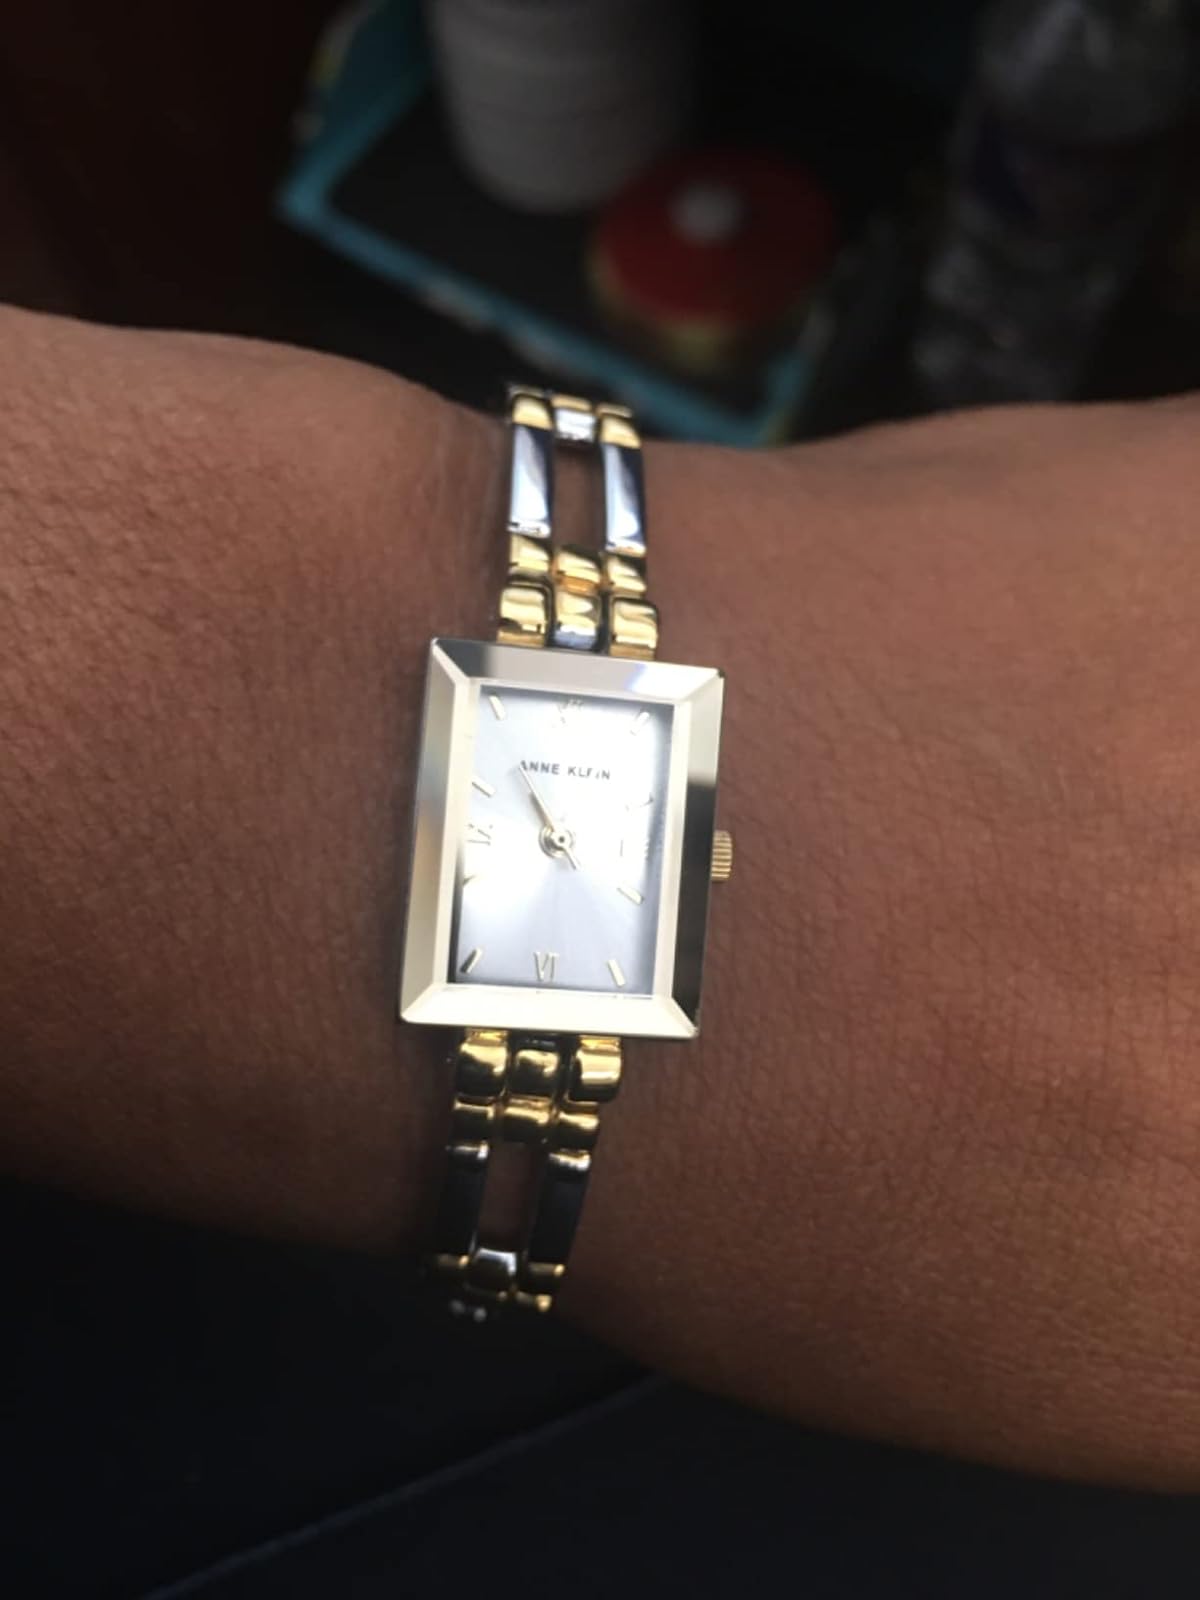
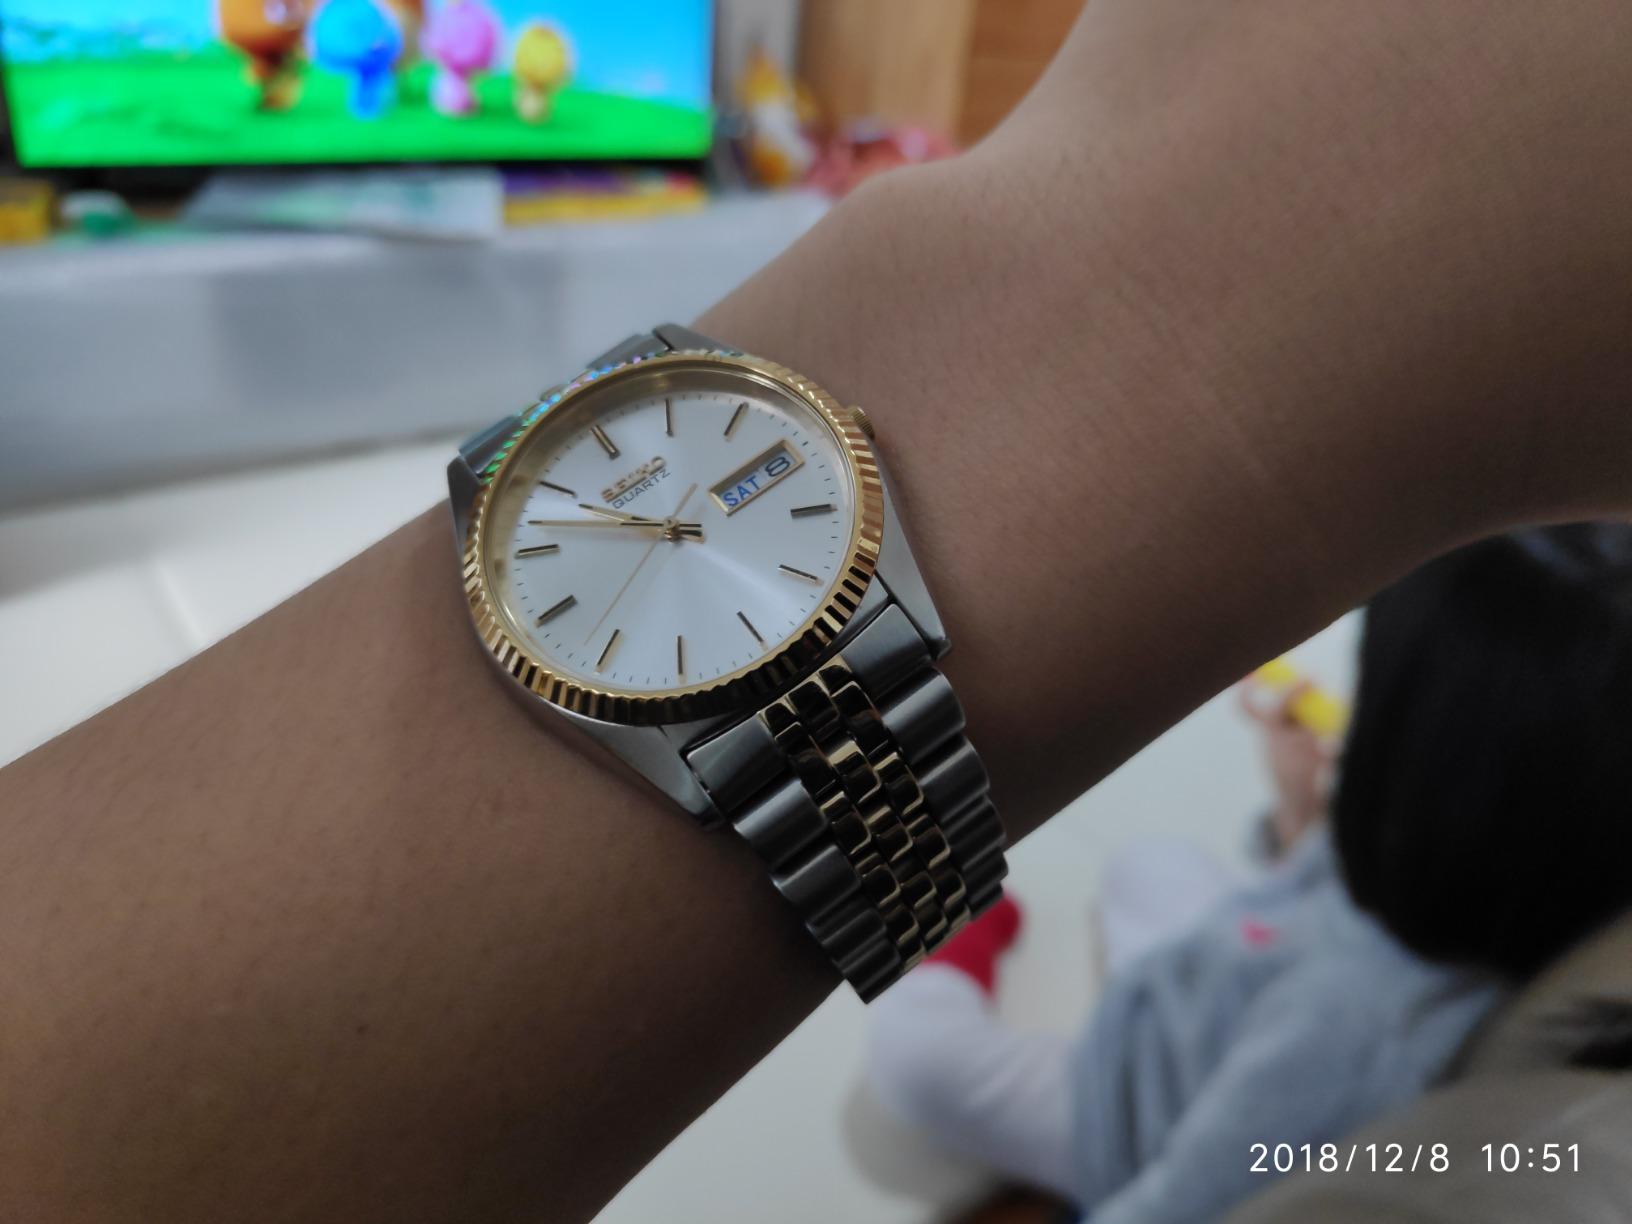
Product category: accessories_watch
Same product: no